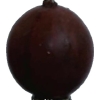
Label: gooseberry